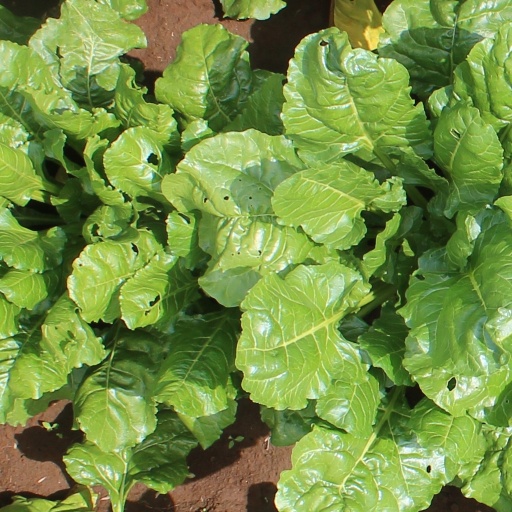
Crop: sugar beet